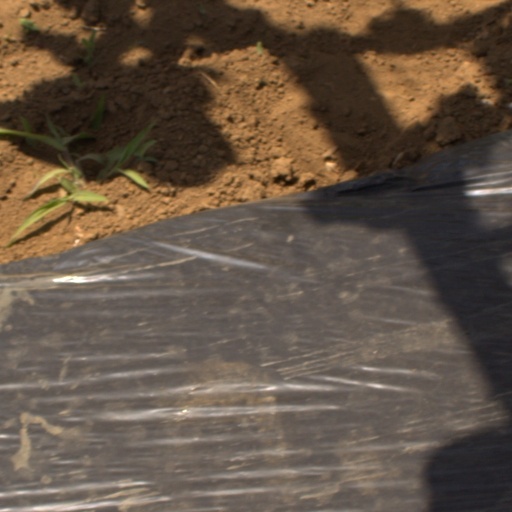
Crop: Jerusalem artichoke